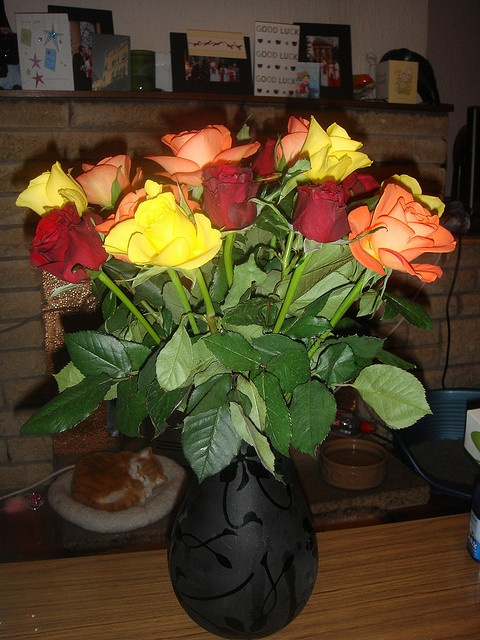
A black vase filled with different colored flowers.
a vase with many different flowers inside on a table
A lot of flowers that are on a table.
A bouquet of different colored roses sit in a black vase.
There is a vase with red, yellow, and orange roses.